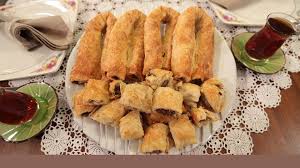
Yemek: borek